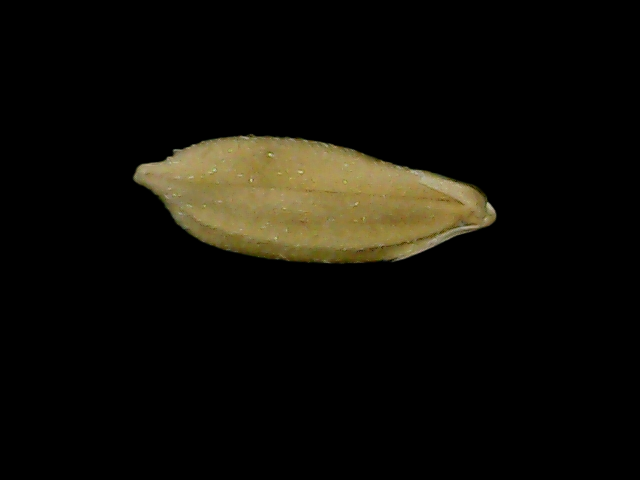
Rice variety: Bd76